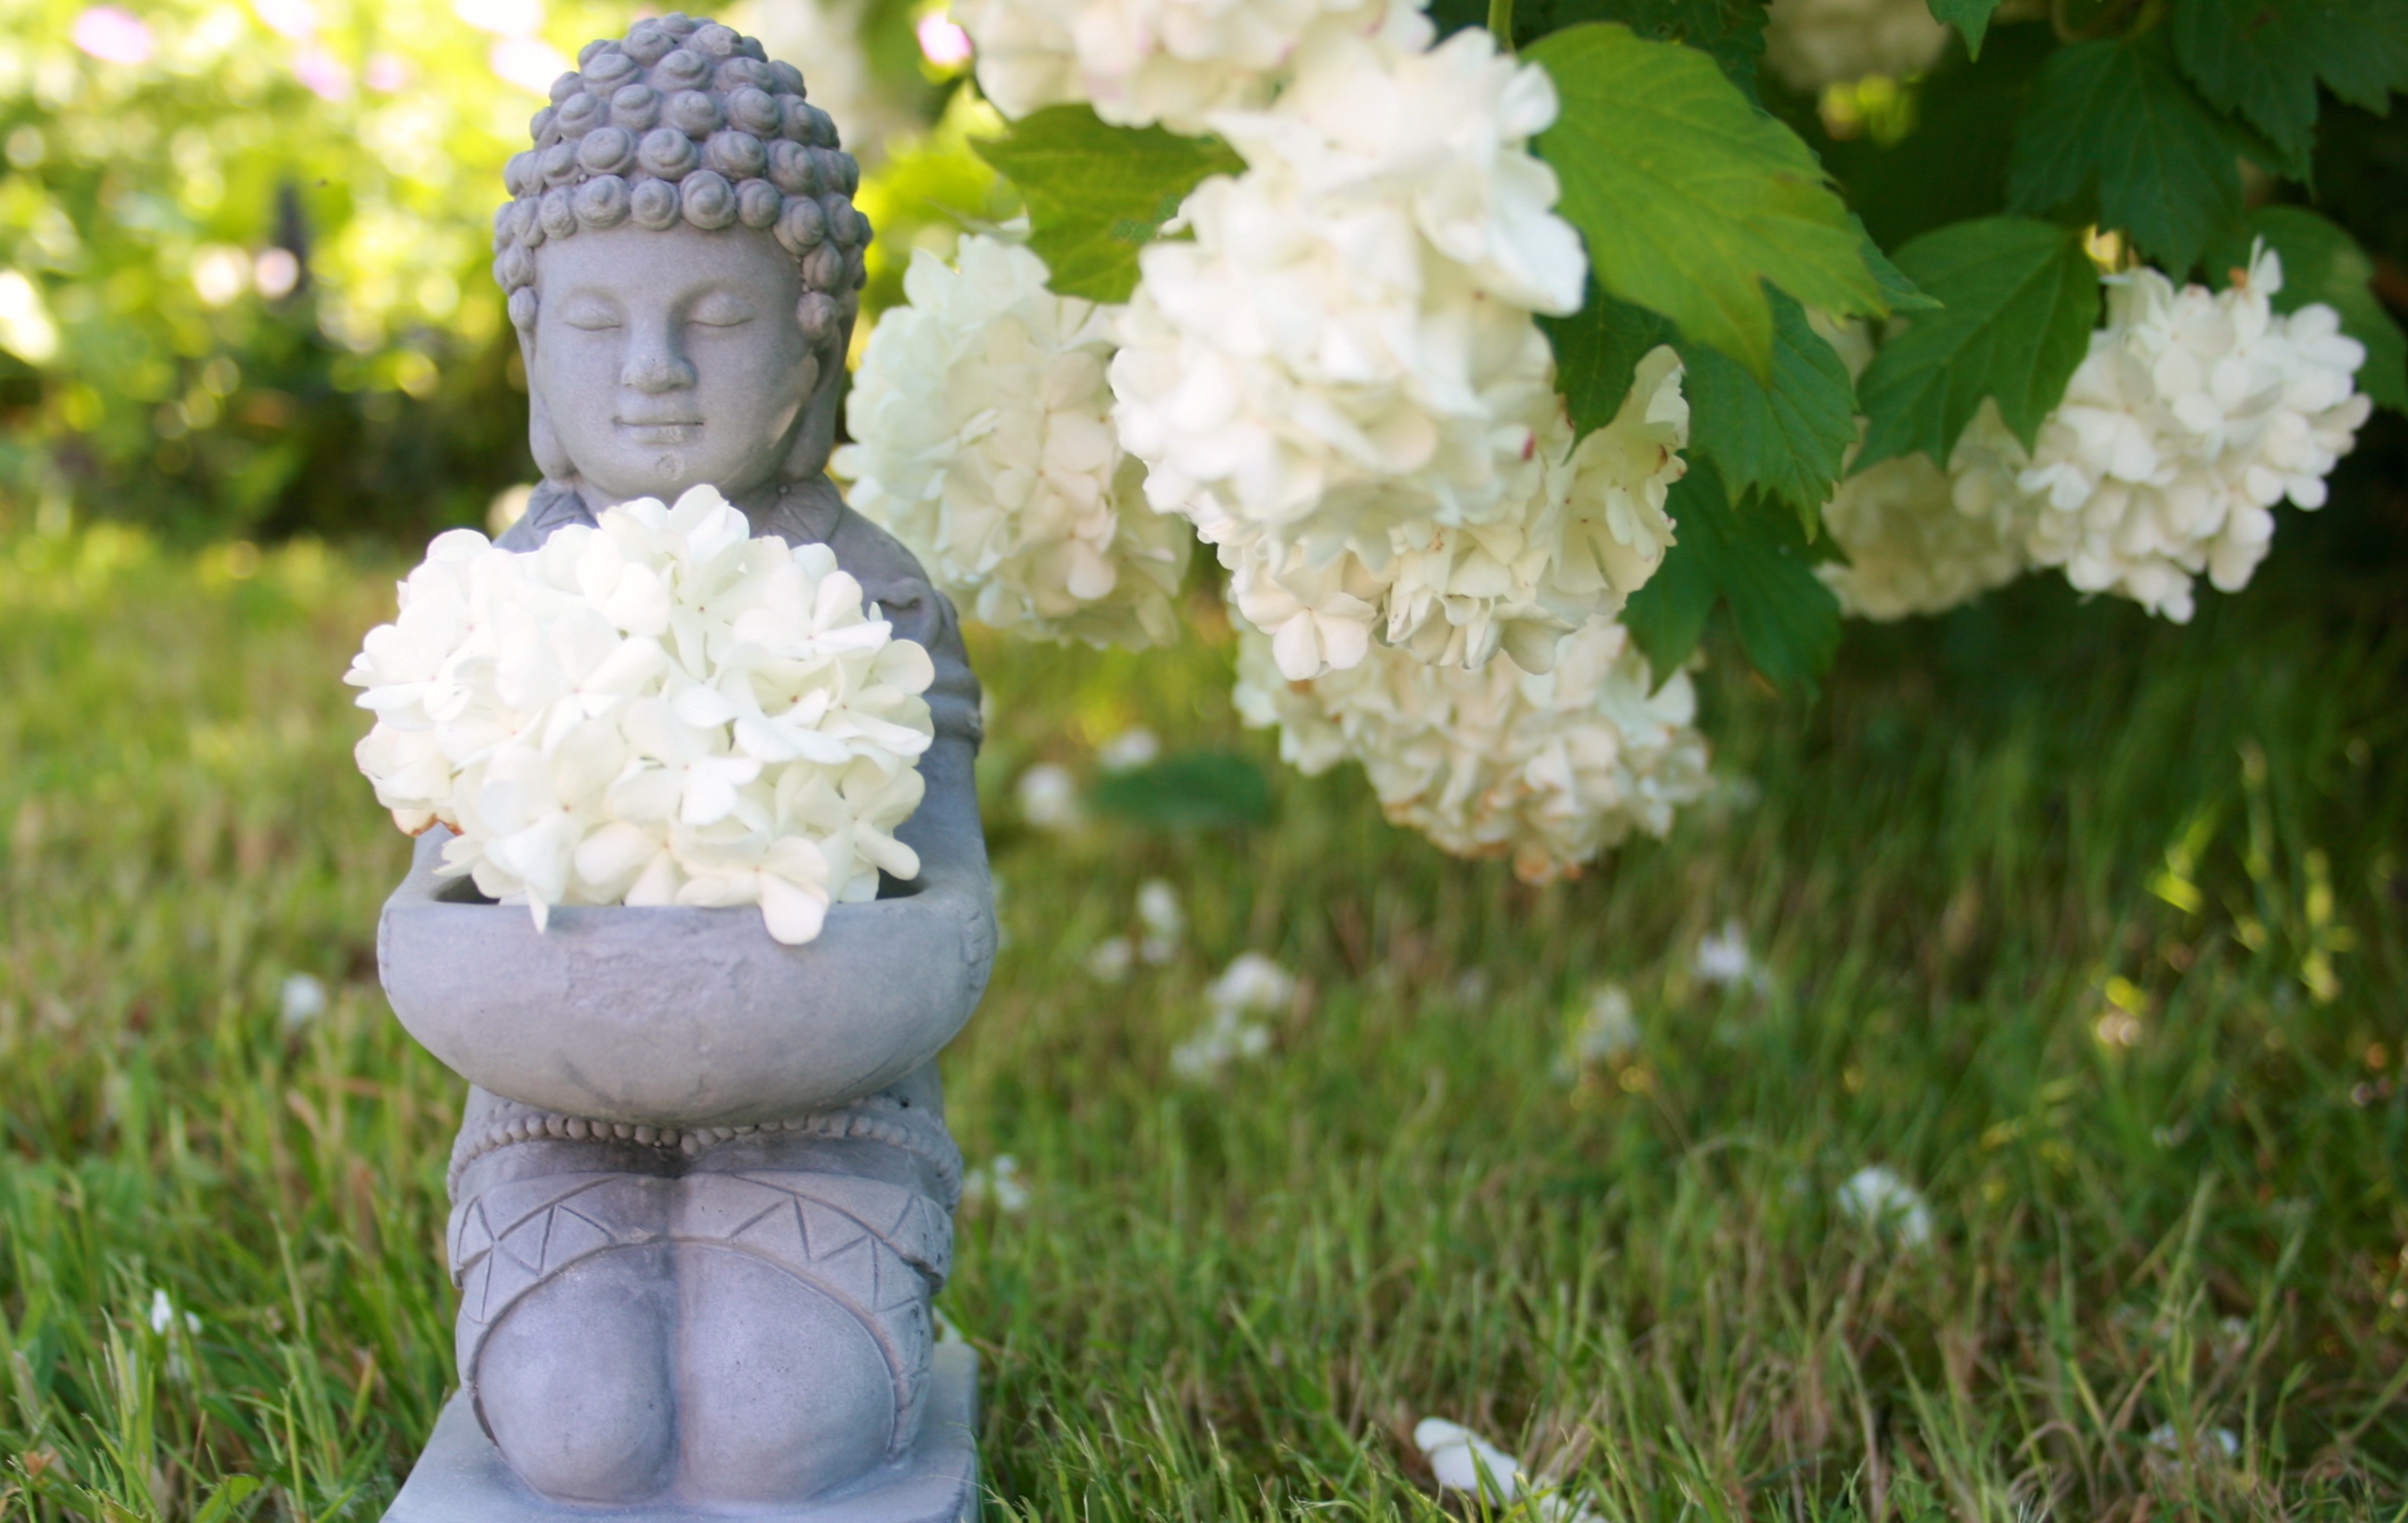
nature, grass, blossom, plant, lawn, flower, spring, buddhism, asia, garden, flora, hydrangea, zen, relaxation, meditation, yoga, buddha, wellness, flowering plant, flower bouquet, hydrangeaceae, land plant